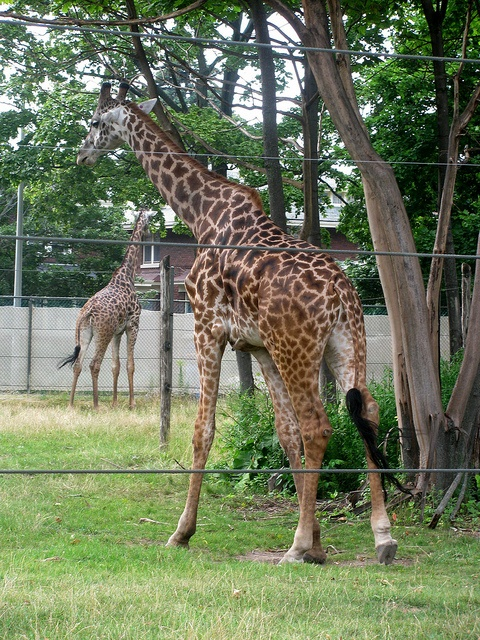
Two giraffes and some trees are inside a fence.
Two giraffes eating leaves inside of an enclosure.
Two giraffe walking around a grassy landscape at a zoo.
a giraffes starts to eat leaves off a tree
Two giraffes in captivity walking around the enclosure.